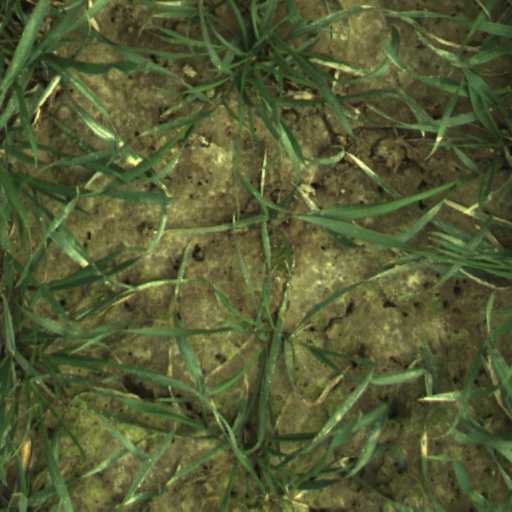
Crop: wheat